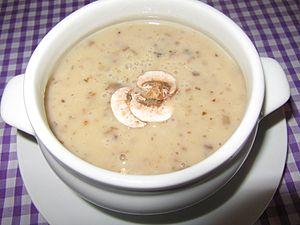
Potage Veloute aux Champignons